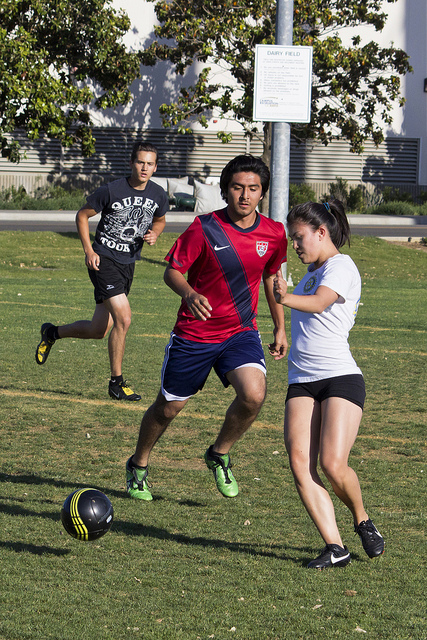
ba cầu thủ bóng đá mặc áo màu đen đỏ và trắng